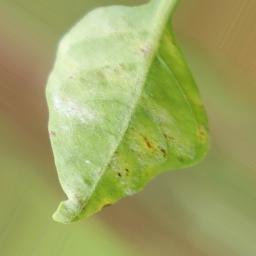
Label: powdery mildew